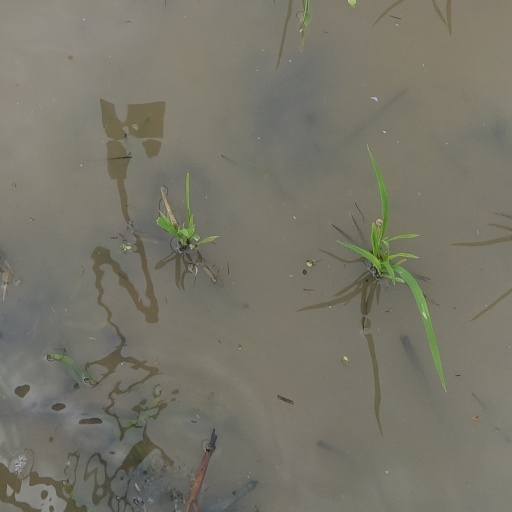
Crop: rice